Russian Braille

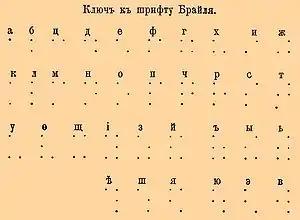
The Russian braille alphabet, ca 1900

The pre-Revolutionary alphabet, reproduced at right from an old encyclopedia, includes several letters which have since been dropped. In addition, the letter э is shown with a slightly different form.